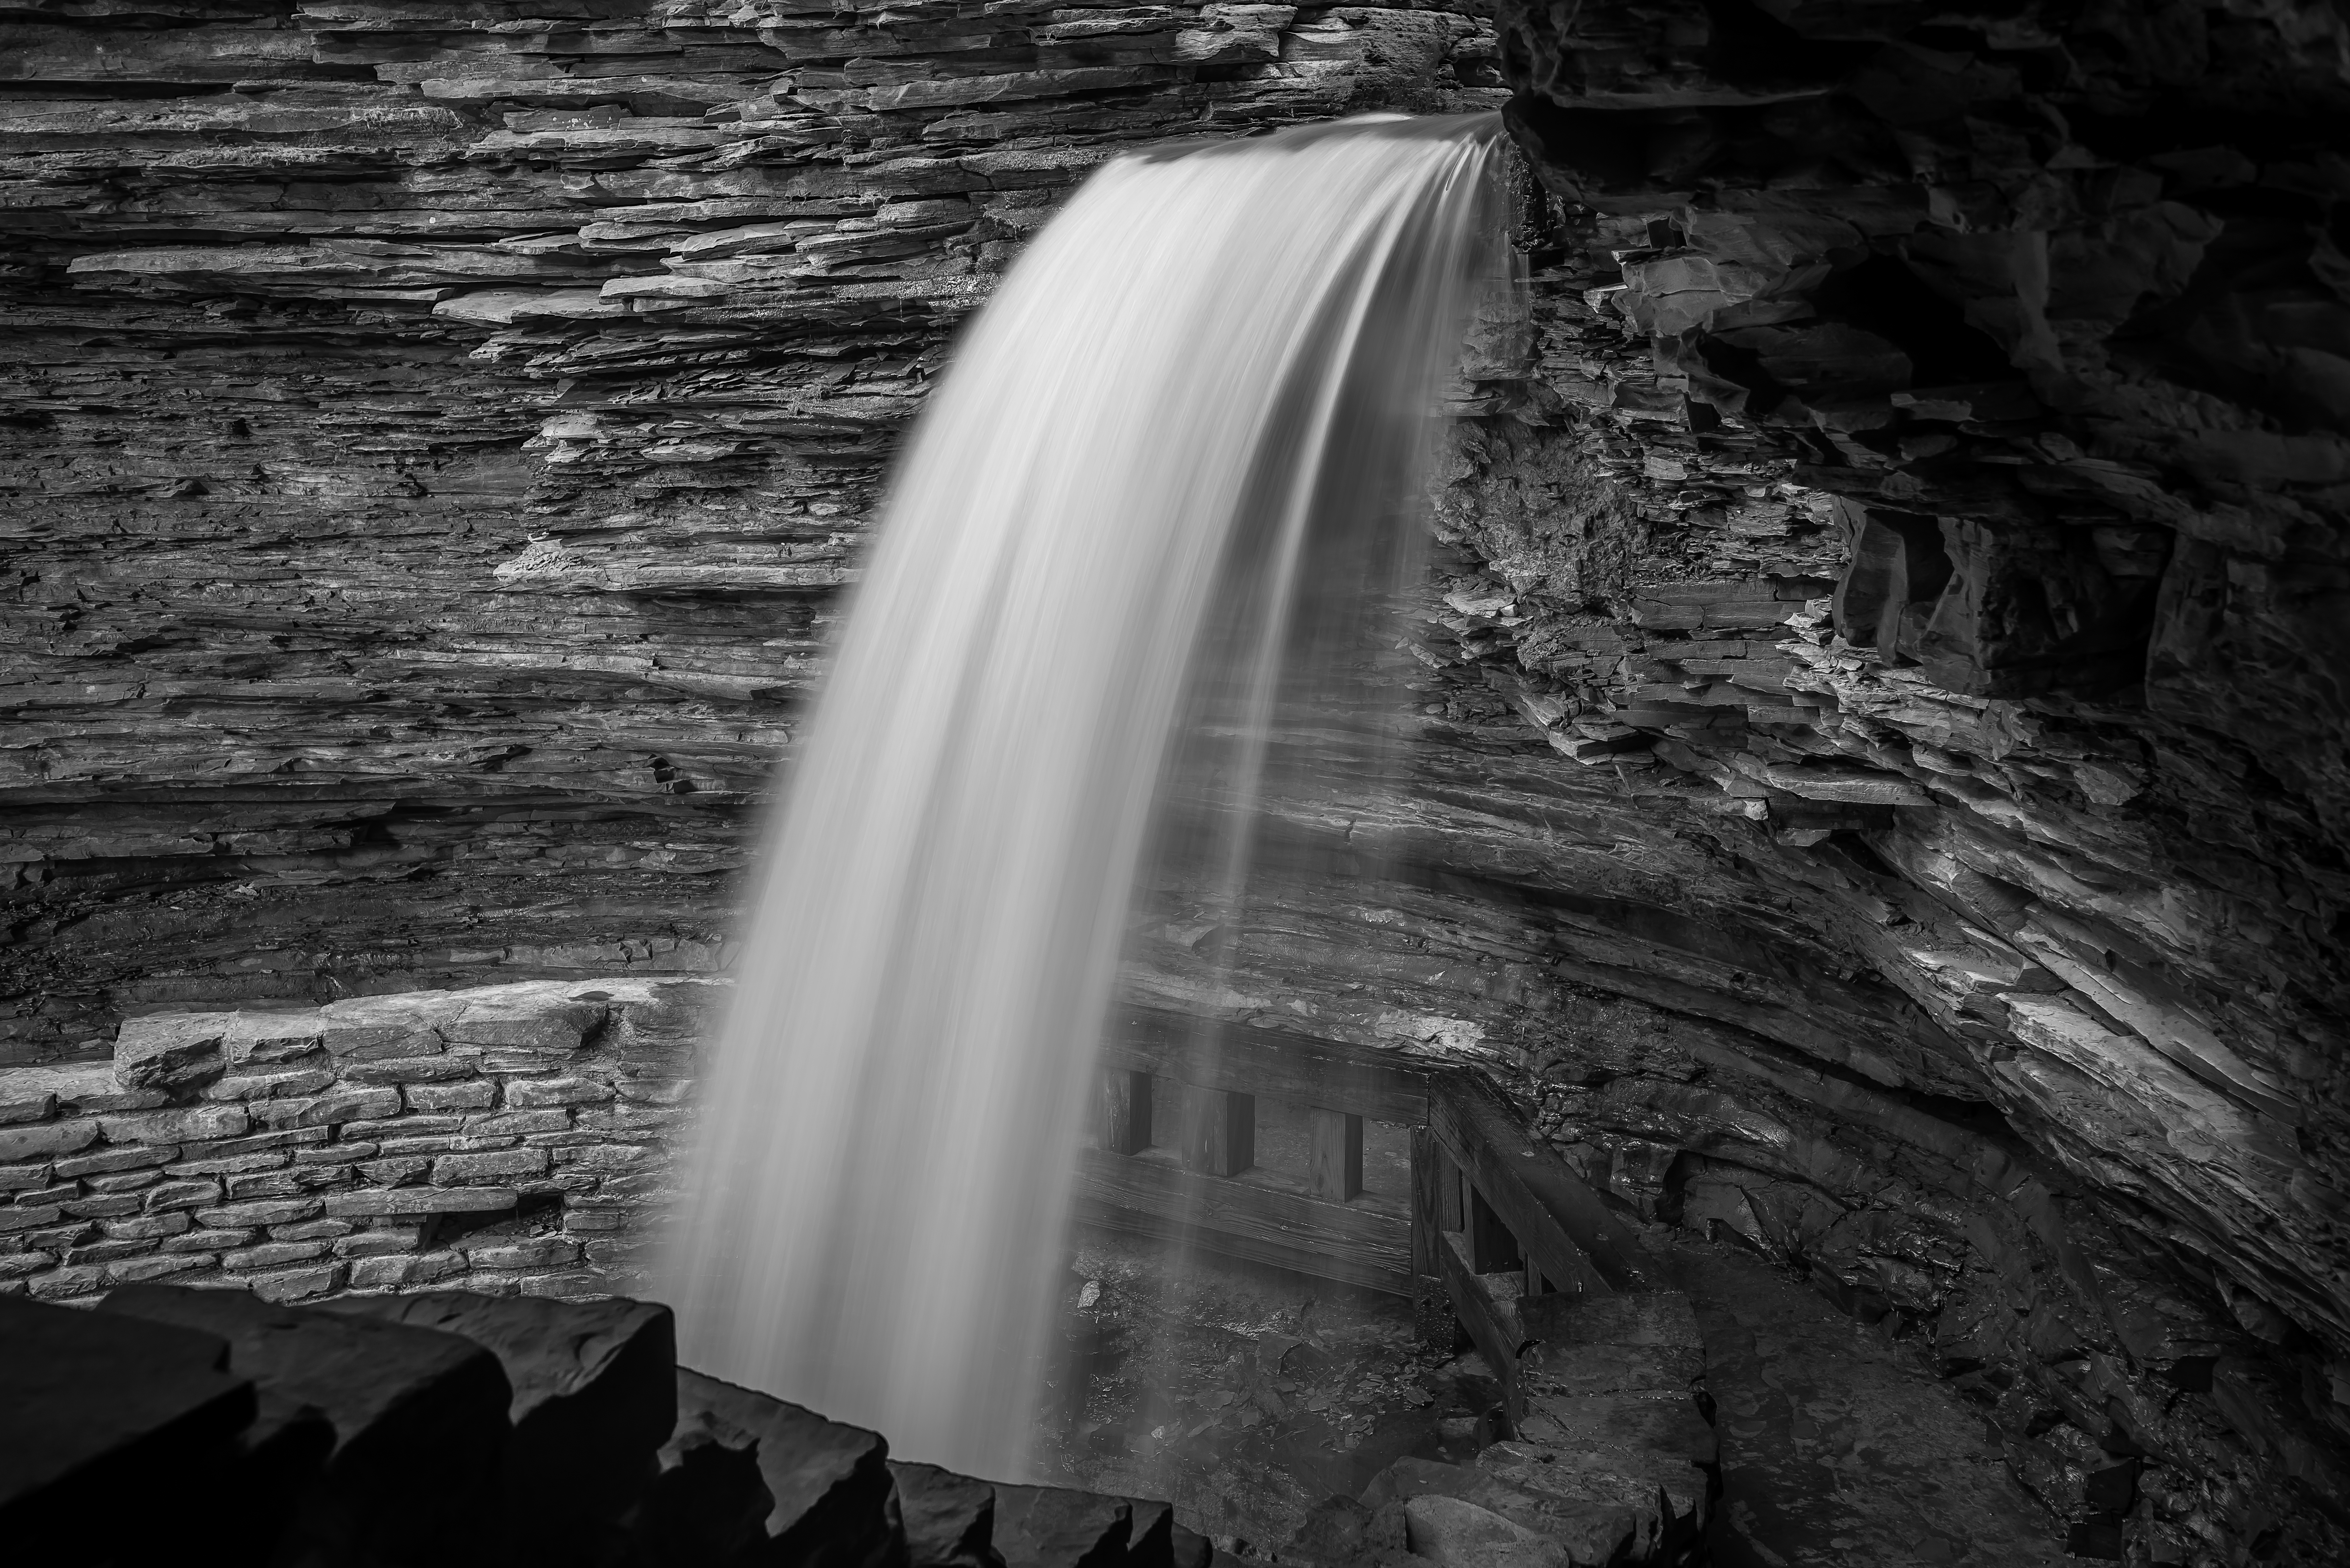
geotagged, new york, united states, usa, watkins glen, attraction, beautiful, black and white, bnw, BW Black White, canyon, cascade, contrast, destination, falls, Finger Lakes Region, forest, gorge, gorgeous, hiking, Jagged Rocks, landscape, light, limestone, monochrome, Moving Water, natural, nature, new york state, Nikon D800, Nikon Full Frame, outdoor, river, rock, sandstone, scenery, scenic, Schuyler County, Seneca Lake, Seneca Valley, serene, shadows, sightseeing, Siltstone, Soft Shale, state park, stone, terrain, tourist attraction, travel, travel photography, upstate new york, vacation, valley, view, vista, walking, water, water fall, water feature, water motion, waterfall, Watkins Glen New York, Watkins Glen State Park, Watkins Glen State Reservation, wilderness, white, black, monochrome photography, water resources, watercourse, formation, photography, tree, stock photography, stream